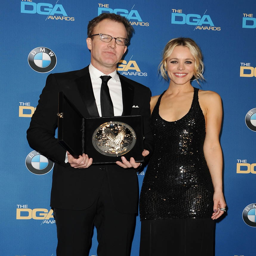
film director and actor pose in the press room